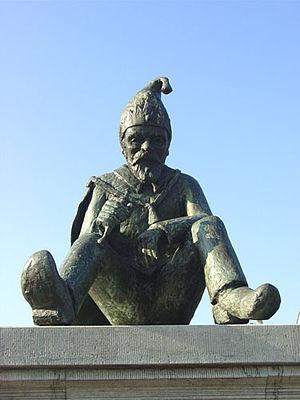
Hoogeloon est un village néerlandais de la commune de Bladel, dans le Brabant-Septentrional. Hoogeloon est situé 4 km au nord de Hapert et à une quinzaine de kilomètres à l'ouest d'Eindhoven.
Le Kabouter est une créature du petit peuple propre aux Flandres, à la Belgique néerlandophone et aux Pays-Bas. Il est comparable au gnome et au lutin français. Il est reconnaissable à son capuchon rouge et à sa barbe blanche.
Liste des créatures légendaires du type lutin, nain, elfe, gobelin ou gnome, plus communément nommées le petit peuple.
L'enfant intérieur désigne la part enfantine ou infantile de l'adulte —part liée au fonctionnement primaire, instinctif de l'enfant— dans divers types de thérapies contemporaines. Inspirée par les travaux de Carl Gustav Jung sur l'archétype de l'enfant ou Puer Aeternus, la notion d’enfant intérieur se base sur l'idée que nous avons tous été des enfants et cet enfant vit encore en nous d'où les tendances observées dans le psychisme de tout adulte qui sont à la fois régressives et régénératrices.